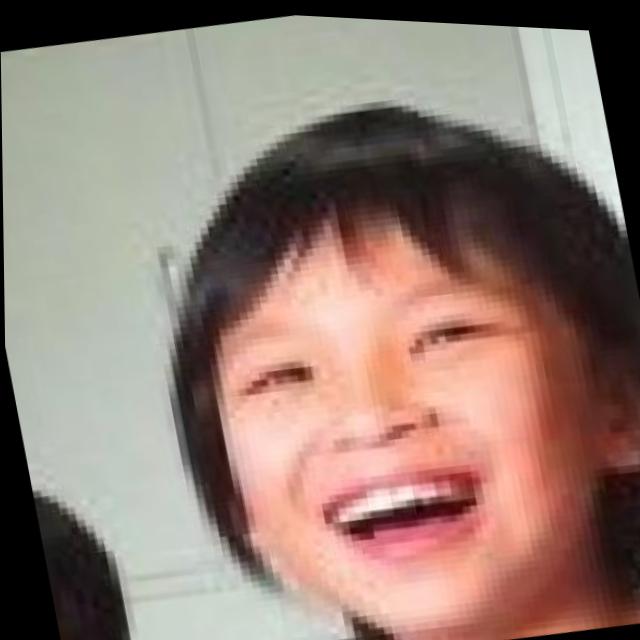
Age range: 0-12